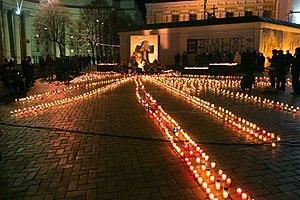
Le terme Holodomor désigne la grande famine qui eut lieu en Ukraine et dans le Kouban en 1932 et 1933 et qui fit, selon les estimations des historiens, entre 2,6 et 5 millions de victimes. La fusion des mots holod et moryty implique un aspect intentionnel de la part du régime stalinien.